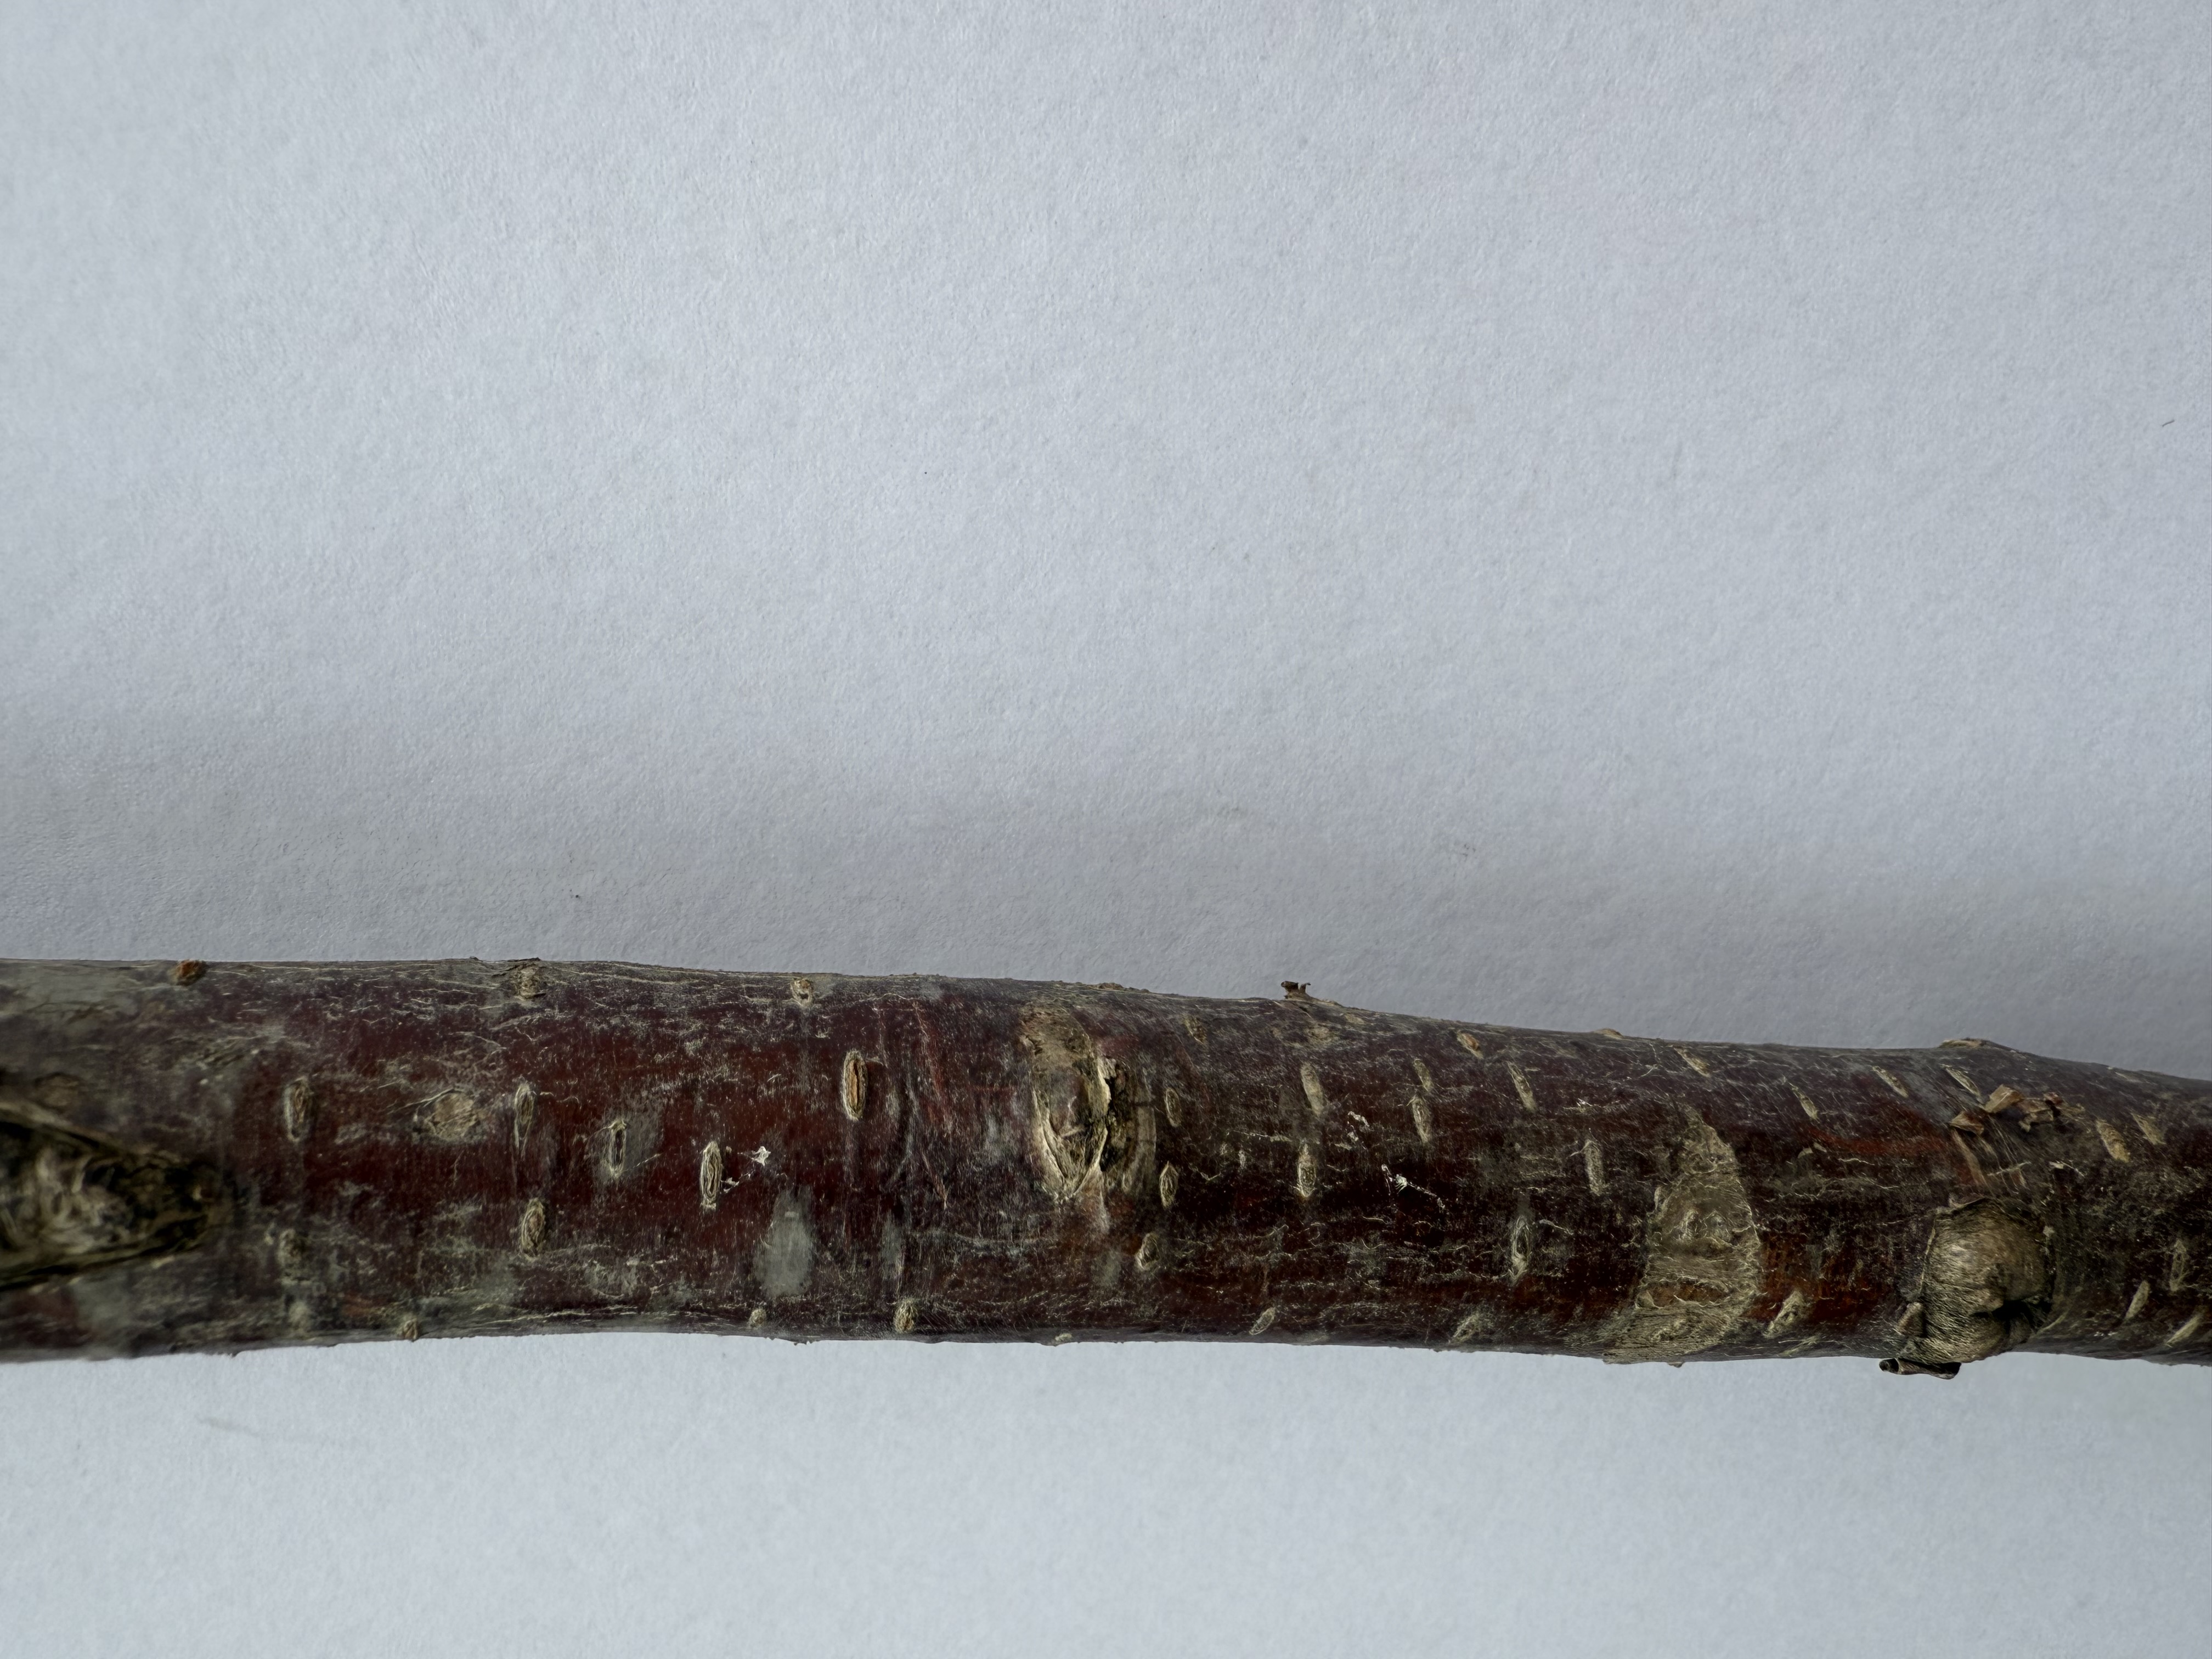
Variety: Kutahya Sour Cherry